13 and 15 West 54th Street

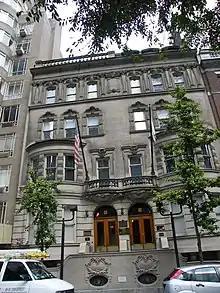
Seen in 2008

By late 1979, the Mendik Realty Company had acquired 13–15 West 54th Street, along with the rear properties at 20–22 West 55th Street. Though the Museum of Modern Art was occupying the houses while its own structure was being rebuilt, there were rumors that the four properties would be demolished to make way for an office building. The New York City Landmarks Preservation Commission designated the five houses at 5–15 West 54th Street as city landmarks, including 13 and 15 West 54th Street, on February 3, 1981. The Committee for the Preservation of West 54th and West 55th Streets had pushed for the landmark designation. At the time, the five houses were in various states of preservation: even as 13 and 15 West 54th Street had been proposed for demolition, the double house at 9–11 West 54th Street was being restored. The landmark designation made it harder for any of the houses to be demolished.